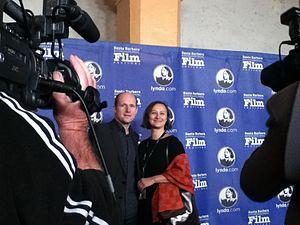
Anfang 80 est un film autrichien réalisé par Gerhard Ertl et Sabine Hiebler, sorti en 2011.